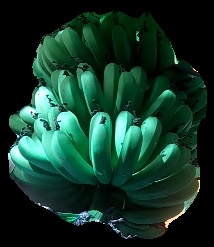
Variety: pachbale
Grade: grade1